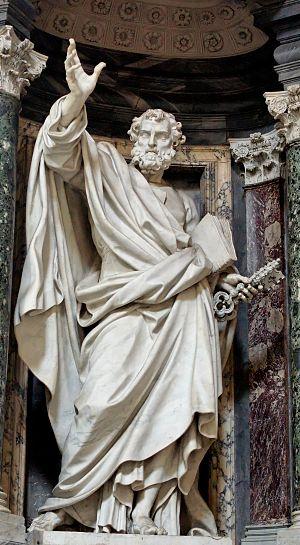
Saint Pierre, par Pierre-Étienne Monnot. Nef de la basilique Saint-Jean-de-Latran (Rome).
Le drapeau et les armoiries genevoises sont des emblèmes officiels du canton de Genève et de la ville de Genève.
Pierre, de son vrai nom Simon Bar-Jona selon le témoignage des Évangiles, aussi appelé Kephas ou Simon-Pierre, est un Juif de Galilée ou de Gaulanitide connu pour avoir été l'un des disciples de Jésus de Nazareth. Il est répertorié parmi les apôtres, au sein desquels il semble avoir tenu une position privilégiée du vivant même de Jésus avant de devenir, après la mort de ce dernier, l’un des dirigeants majeurs des premières communautés paléochrétiennes. Il est né vraisemblablement au tournant du Iᵉʳ siècle av. J.-C. et serait mort selon la tradition chrétienne vers 64-68 à Rome. La plupart des historiens soulignent le caractère très incertain de la date et des circonstances de sa mort et doutent de la pertinence du lieu traditionnellement retenu pour son exécution.
Pierre-Étienne Monnot, né le 9 août 1657 à Orchamps-Vennes et mort le 24 août 1733 à Rome, est un sculpteur baroque français, principalement actif à Rome.